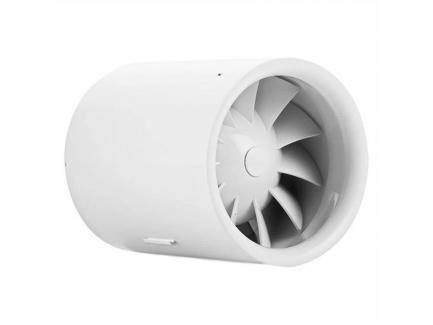
Aspiratore Elicoidale Quiteline Duo Vents 125mm 145/195mc/h
Aspiratore Elicoidale Quiteline Duo Vents 125mm 145/195mc/h Aspiratori elicoidali Quietline silenziosi ma ad alta potenza per l'espulsione o l'introduzione di aria in piccoli ambienti di coltivazione. Doppia velocità di aspirazione La forma cilindrica dell'aspiratore ne permette l'istallazione diretta all’interno della condotta flessibile o nel foro di passaggio. Il vantaggio di questi sistemi è il basso rumore prodotto. Caratteristiche: Rumorosità a 3 metri 25/32 dB(А) 13W 2 velocità
Brand: VENTS
Category: Home & Garden > Household Appliances > Climate Control Appliances > Fans > Ventilation Fans